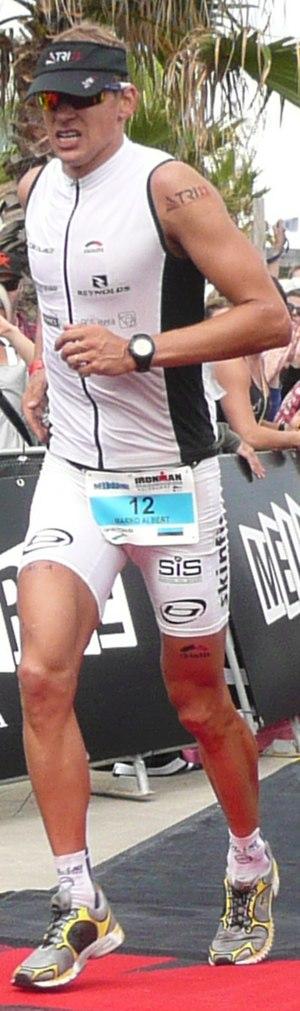
Marko Albert, né le 25 juin 1979 à Tallinn, est un triathlète professionnelle estonien, triple champion de triathlon d'Estonie et vainqueur sur distance Ironman.